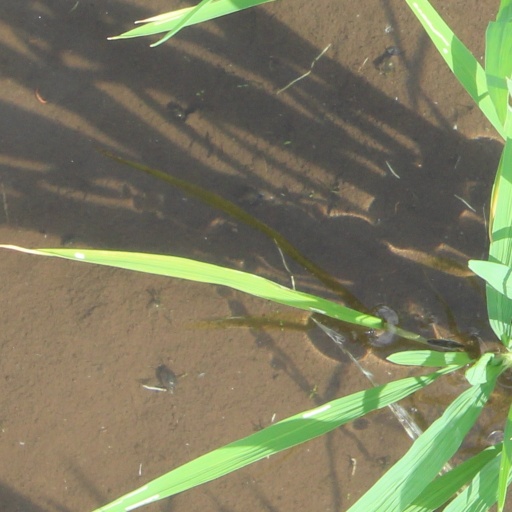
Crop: rice